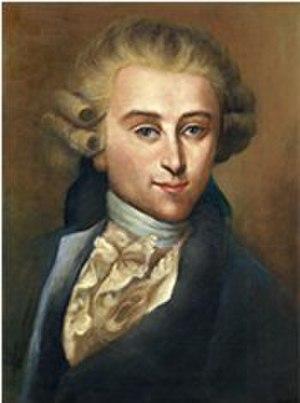
Giovanni Battista Bassani fut un compositeur et violoniste italien, né en 1650 à Padoue et mort à Venise le 1ᵉʳ octobre 1716.